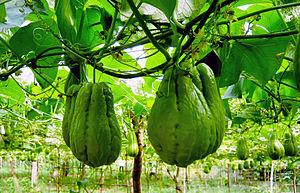
La chayote ou chayotte est une plante vivace de la famille des cucurbitacées, cultivée sous climats chauds comme plante potagère pour son fruit comestible à maturité, mais également pour sa tige, appelée « brède chouchou » à l'île Maurice et à La Réunion, et occasionnellement pour sa racine riche en amidon. Le terme désigne aussi le fruit qui est consommé comme légume.